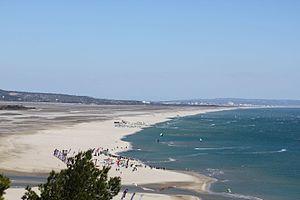
Leucate - La Franqui - Aude France
Charlotte Consorti est une kitesurfeuse française professionnelle née le 24 octobre 1978 à Levallois, en Île-de-France. Elle est triple championne du monde de vitesse.